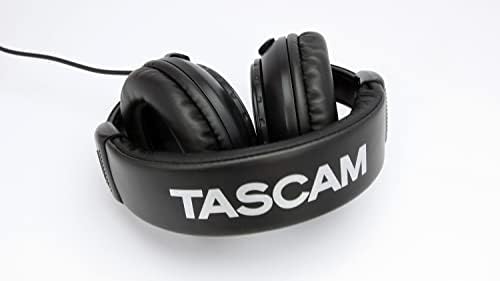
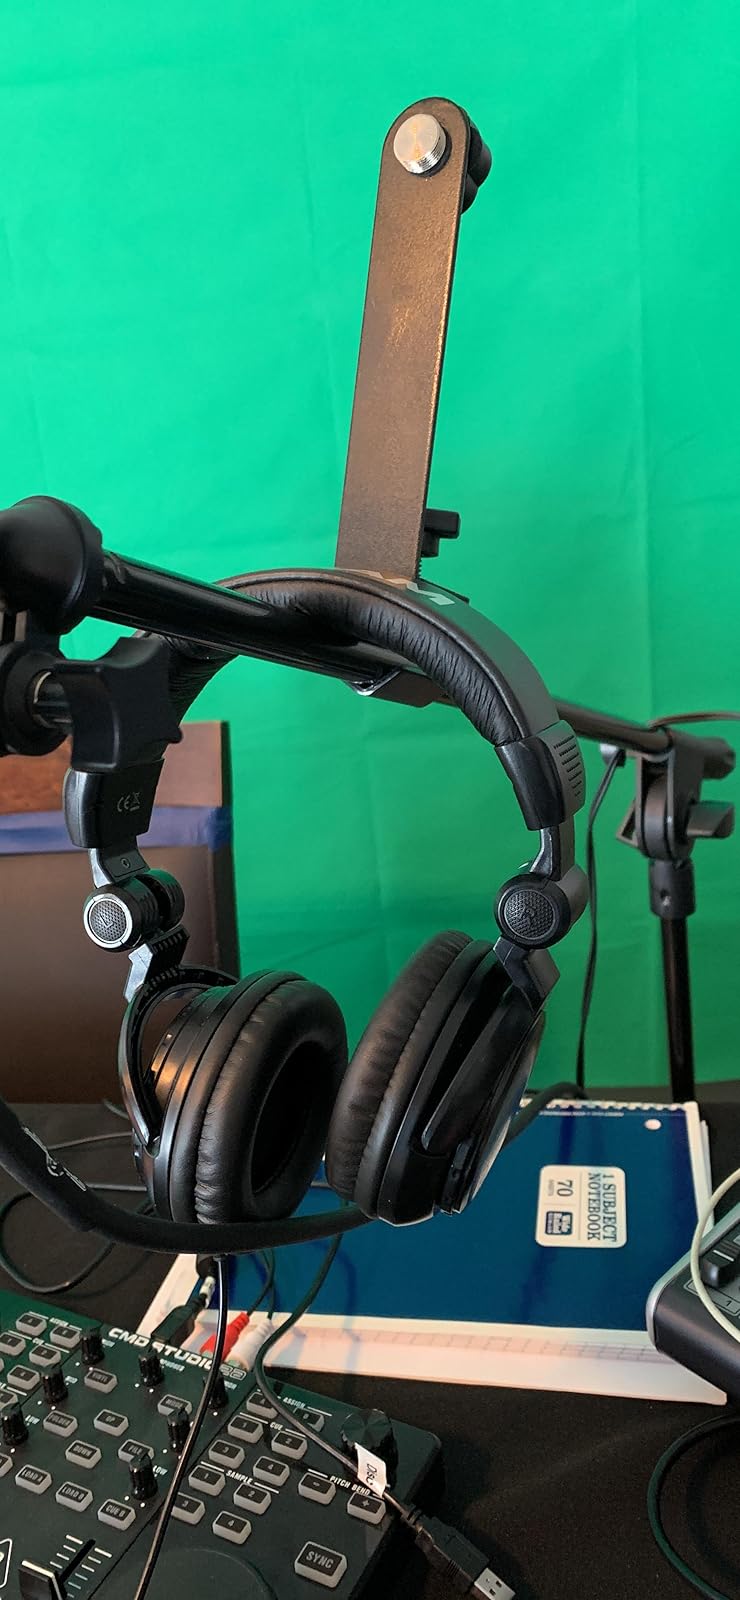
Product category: headphones
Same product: yes